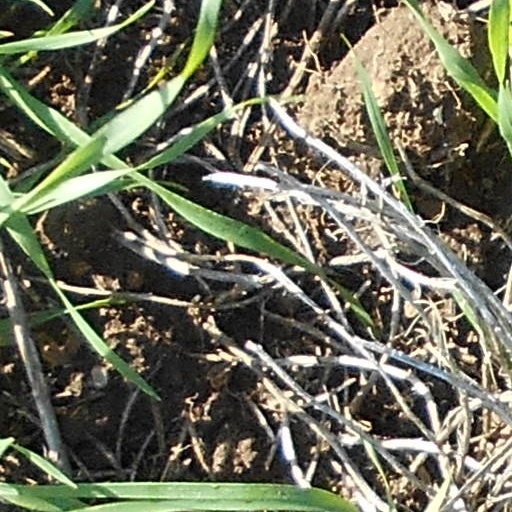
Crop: wheat